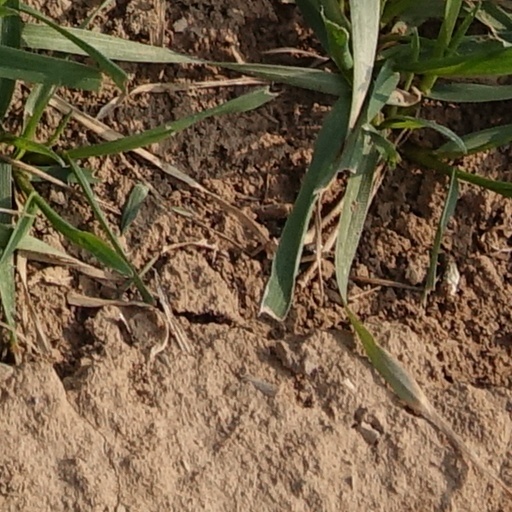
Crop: wheat